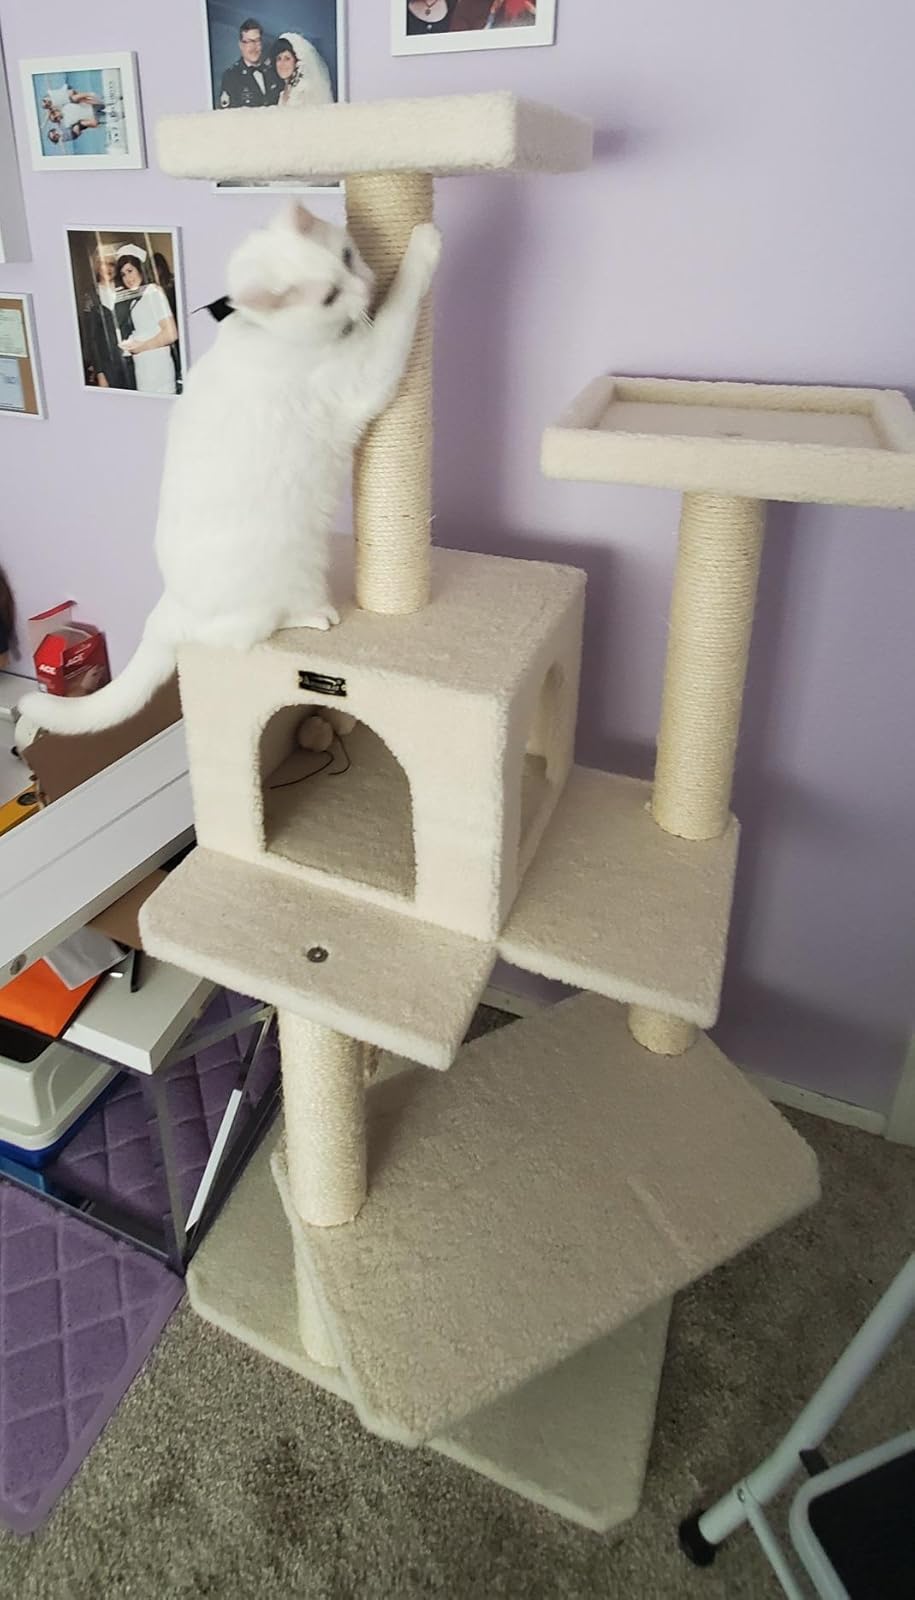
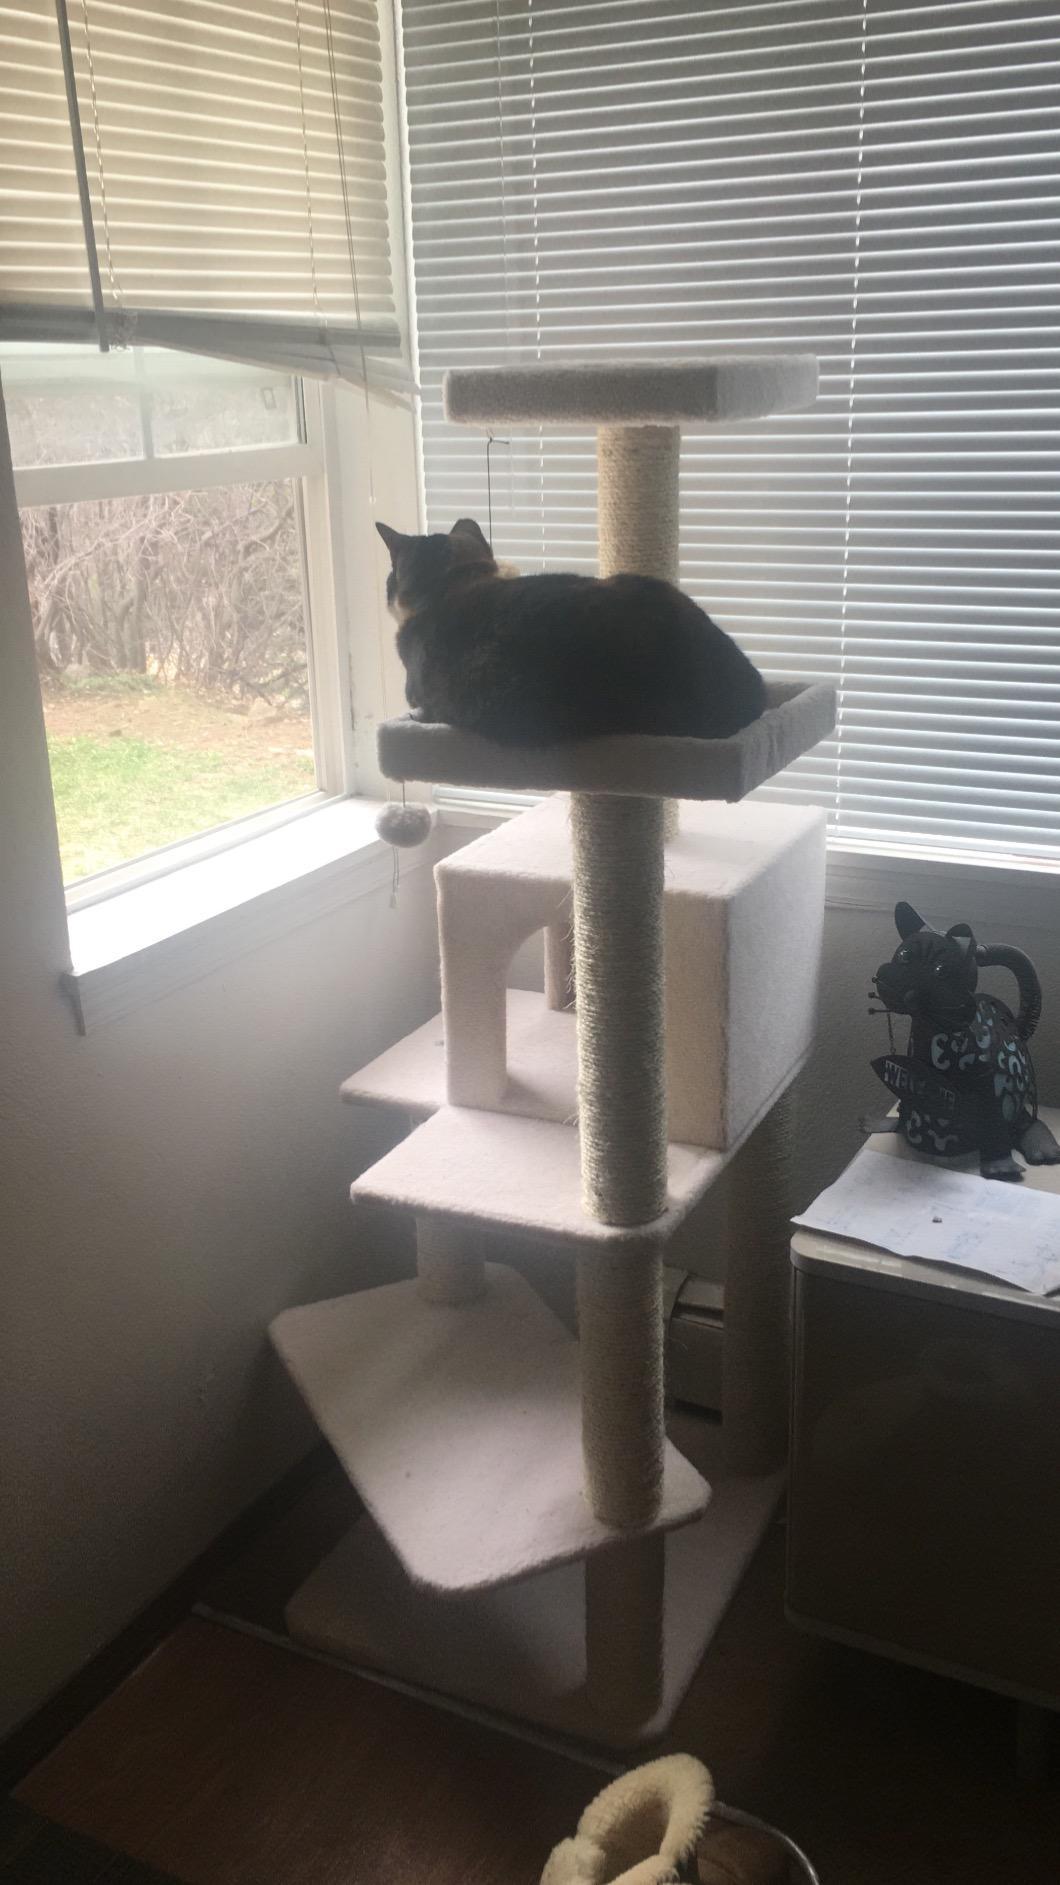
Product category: items_cat tree
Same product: yes